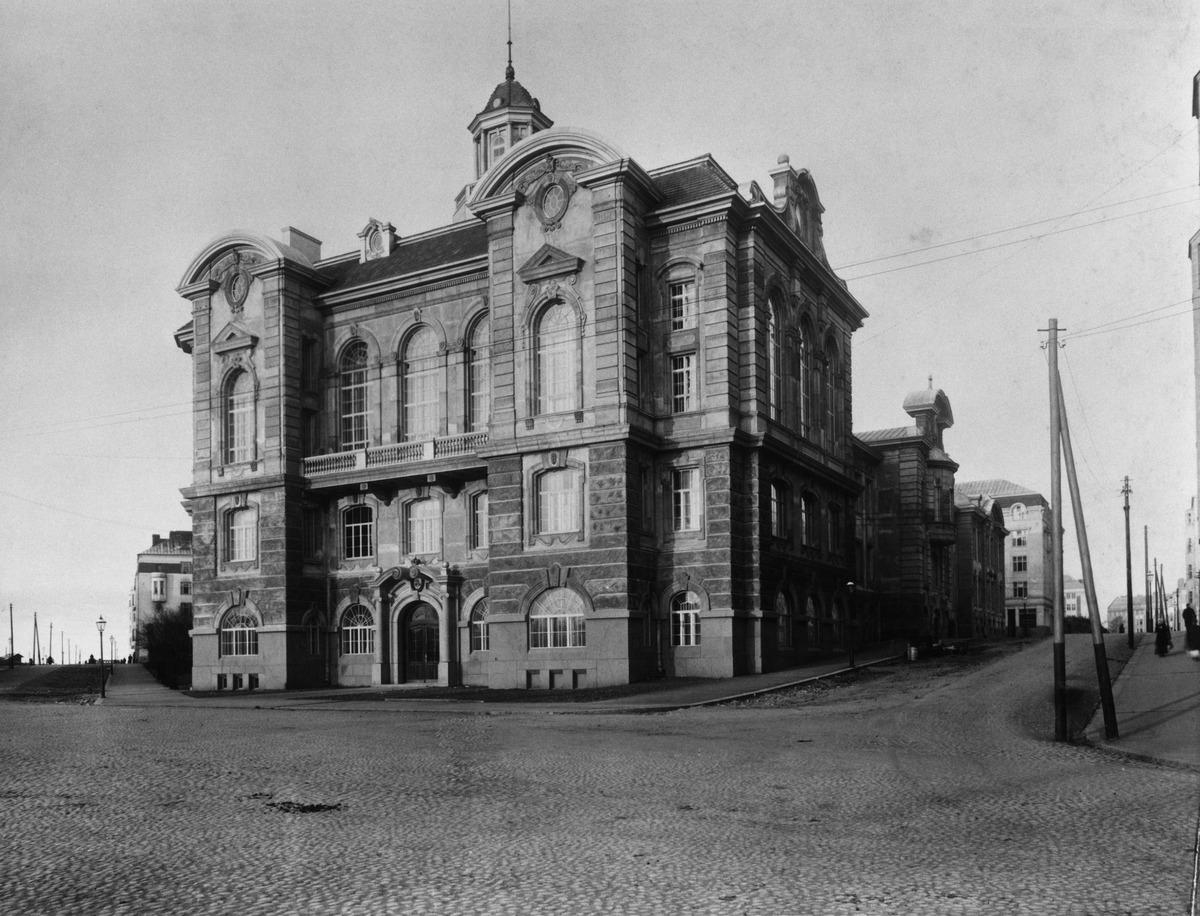
Aleksanterin kymnaasi, Arkadiankatu 7 - Nervanderinkatu 2
sisällön kuvaus: Aleksanterin kymnaasi, Arkadiankatu 7 - Nervanderinkatu 2 mustavalkoinen
Ajankohta: kuvausaika 1914
Paikka: Suomi, Uusimaa, Helsinki, Töölö Helsinki, Etu-Töölö Helsinki, Arkadiankatu 7. - Nervanderinkatu 2
Aiheet: Aleksanterin kymnaasi, koulut, poikakoulut, koulurakennukset, venäläiset, venäläisyys, katukiveys, sähköjohdot, kimnaasi